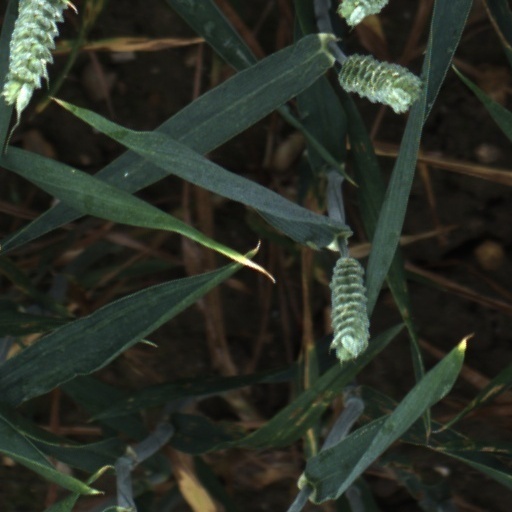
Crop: wheat